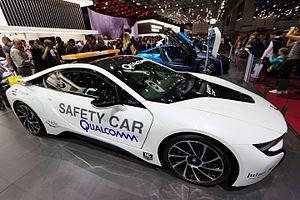
La BMW i8 est une voiture de sport coupé 2+2 hybride rechargeable de grand tourisme du constructeur automobile allemand BMW. Le concept-car BMW Vision Efficient Dynamics est présenté au salon de l'automobile de Francfort 2009, et la version de série lors de l'édition 2013. Elle fait partie, avec les BMW i3 et BMW i5, de la gamme BMW i de BMW.